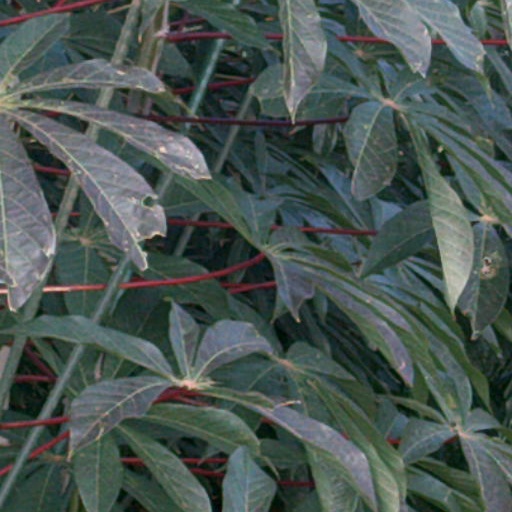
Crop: cassava